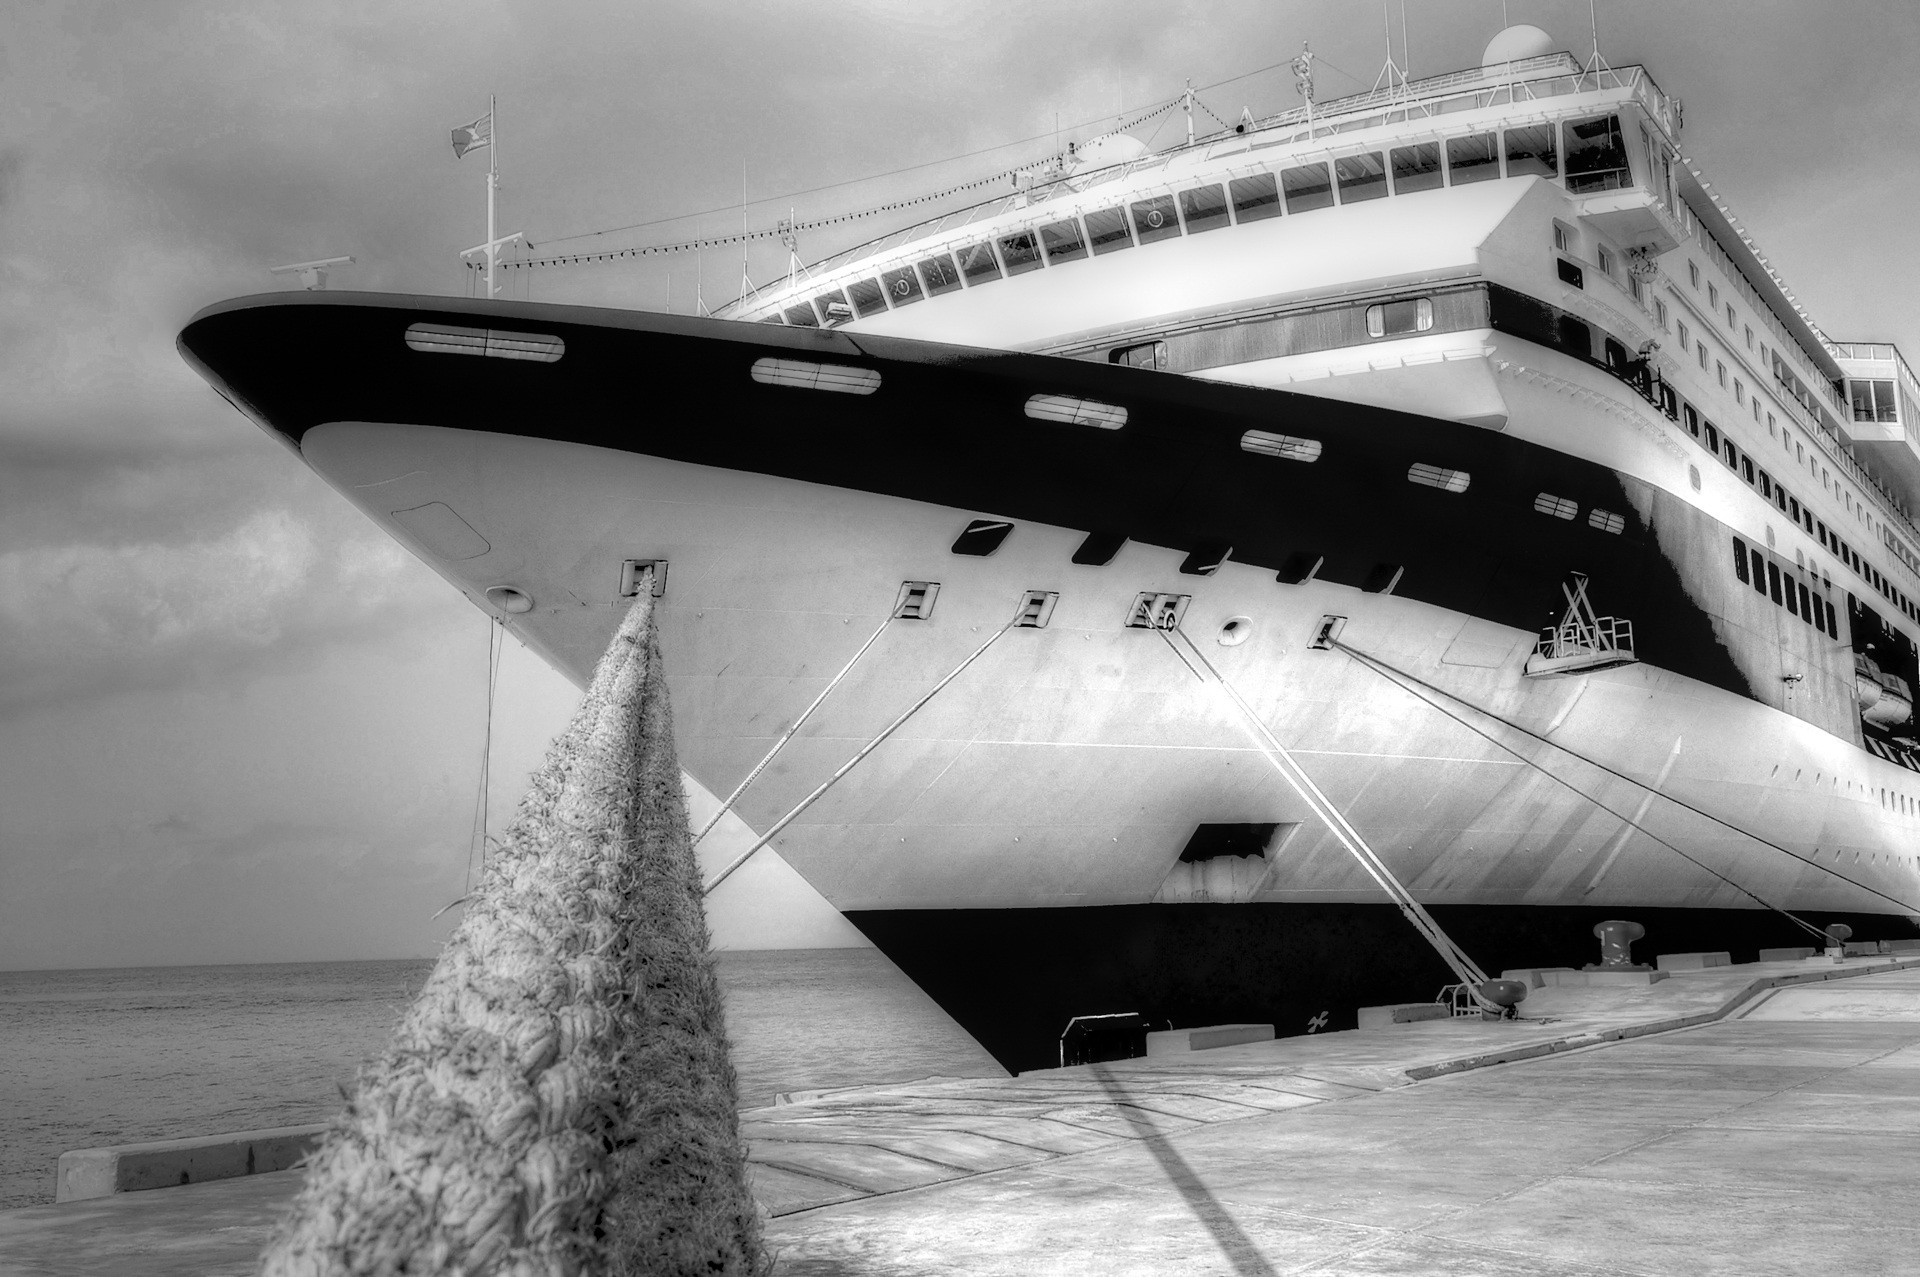
black and white, white, boat, ship, travel, vehicle, yacht, monochrome, cruise, watercraft, cruise ship, cruiser, passenger ship, luxury yacht, holiday cruise, ocean liner, my ship, monochrome photography